KLFY-TV

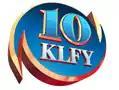
KLFY logo used from 1998 until December 27, 2011. The "10" had been used since 1974, with the hurricane eye surround motif added in 1982.

Young Broadcasting acquired the station from Texoma Broadcasters in 1988. Young, and KLFY with it, was sold to Media General in 2013. This marked Media General's return to Louisiana after selling Alexandria NBC affiliate KALB-TV to Hoak Media in 2008.